Control-Alt-Delete

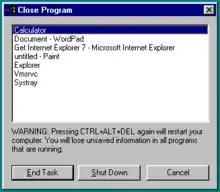
Close Program dialog box, seen in Windows 9x

In Windows 9x and Windows 3.0 running in 386 Enhanced mode, the keystroke combination is recognized by the Windows keyboard device driver. According to the value of the option in the section of system.ini, Windows performs one of several actions in response. If (default):